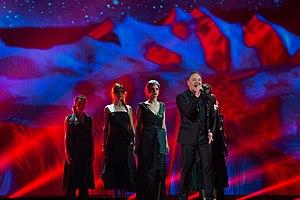
Adio est la chanson de Knez qui représente le Monténégro au Concours Eurovision de la chanson 2015 à Vienne, en Autriche.
Le Monténégro a annoncé sa participation au Concours Eurovision de la chanson 2015 à Vienne, en Autriche le 9 septembre 2014. Le pays est représenté par Knez et sa chanson Adio.